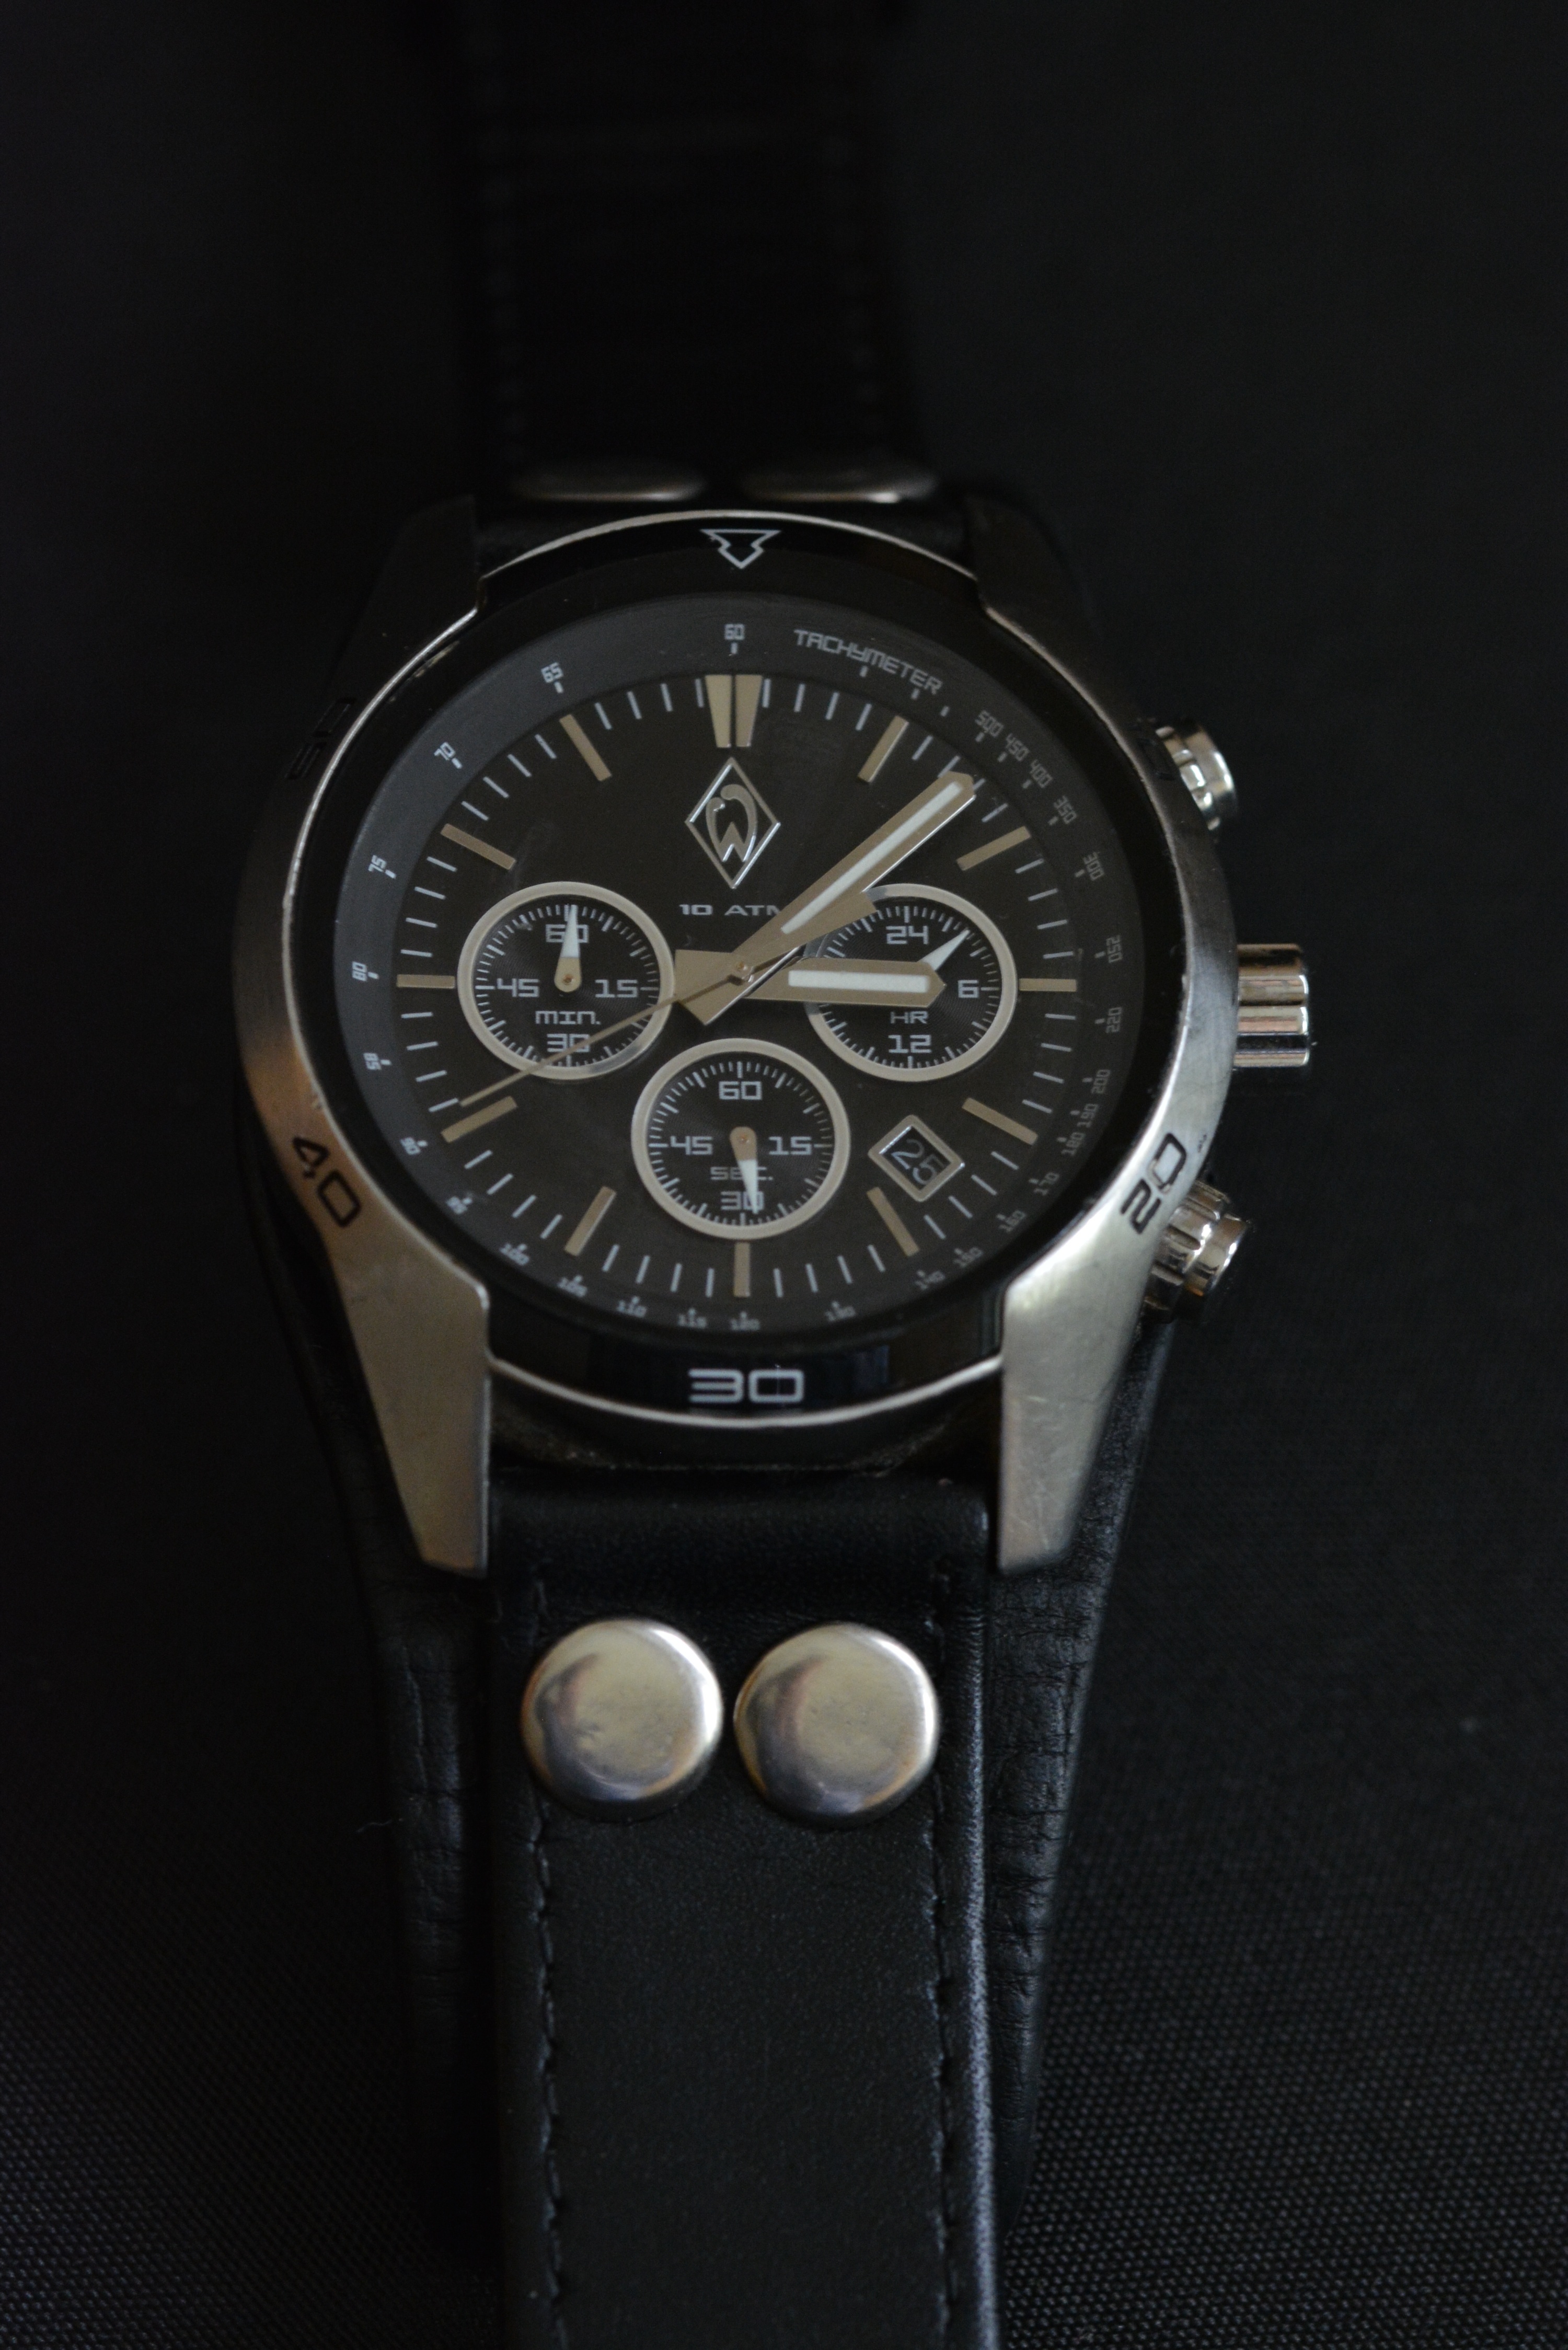
watch, hand, clock, timepiece, dial, strap, chronograph, mineral, pointer, time indicating, time of, werderbremen, fan articles, fanartikel